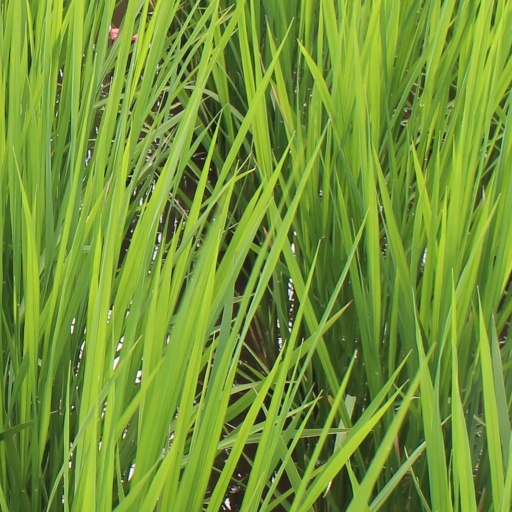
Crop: rice